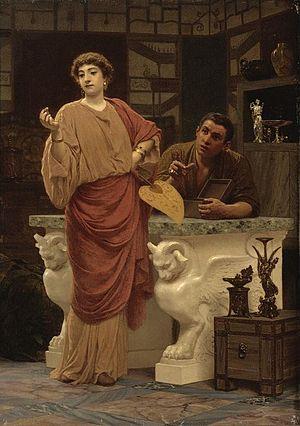
Stefan Bakałowicz, né le 17 octobre 1857 à Varsovie et mort peut-être à Rome en 1947, est un peintre polonais, né sujet de l'Empire russe. C'est un représentant de l'académisme de la fin du XIXᵉ siècle et du début du XXᵉ siècle qui prisait les sujets inspirés de la Rome antique et qui passa presque toute sa vie en Italie.